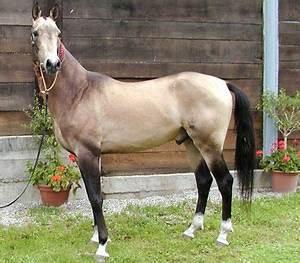
horse